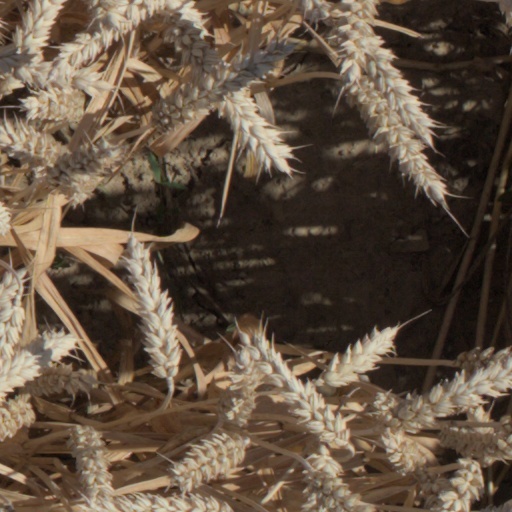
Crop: wheat